Richard Guenther House

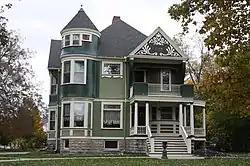

The Richard Guenther House in Oshkosh, Wisconsin, United States, is a large, fine Queen Anne house designed by Waters and built by Jacob Rheiner in 1888 for Richard W. Guenther. Guenther was a Prussian immigrant who owned a drug store in Oshkosh, became Wisconsin state treasurer, U.S. representative, and consul to Mexico City, Frankfurt, and Cape Town. From 1906 to 1913 the large house hosted Dr. M. E. Corbett's new Lakeside Sanitorium and Training School for Nurses, the first hospital in Oshkosh, which later evolved into Mercy Medical Center.